Let-Mont

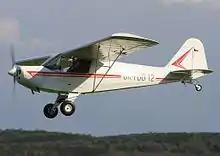
Let-Mont Tulak

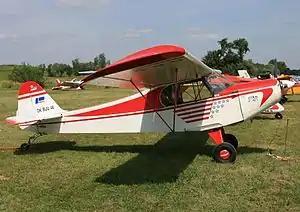
Let-Mont Piper UL

Let-Mont s.r.o. was a Czech aircraft manufacturer based in Vikýřovice. The company specialized in the design and manufacture of kit aircraft.